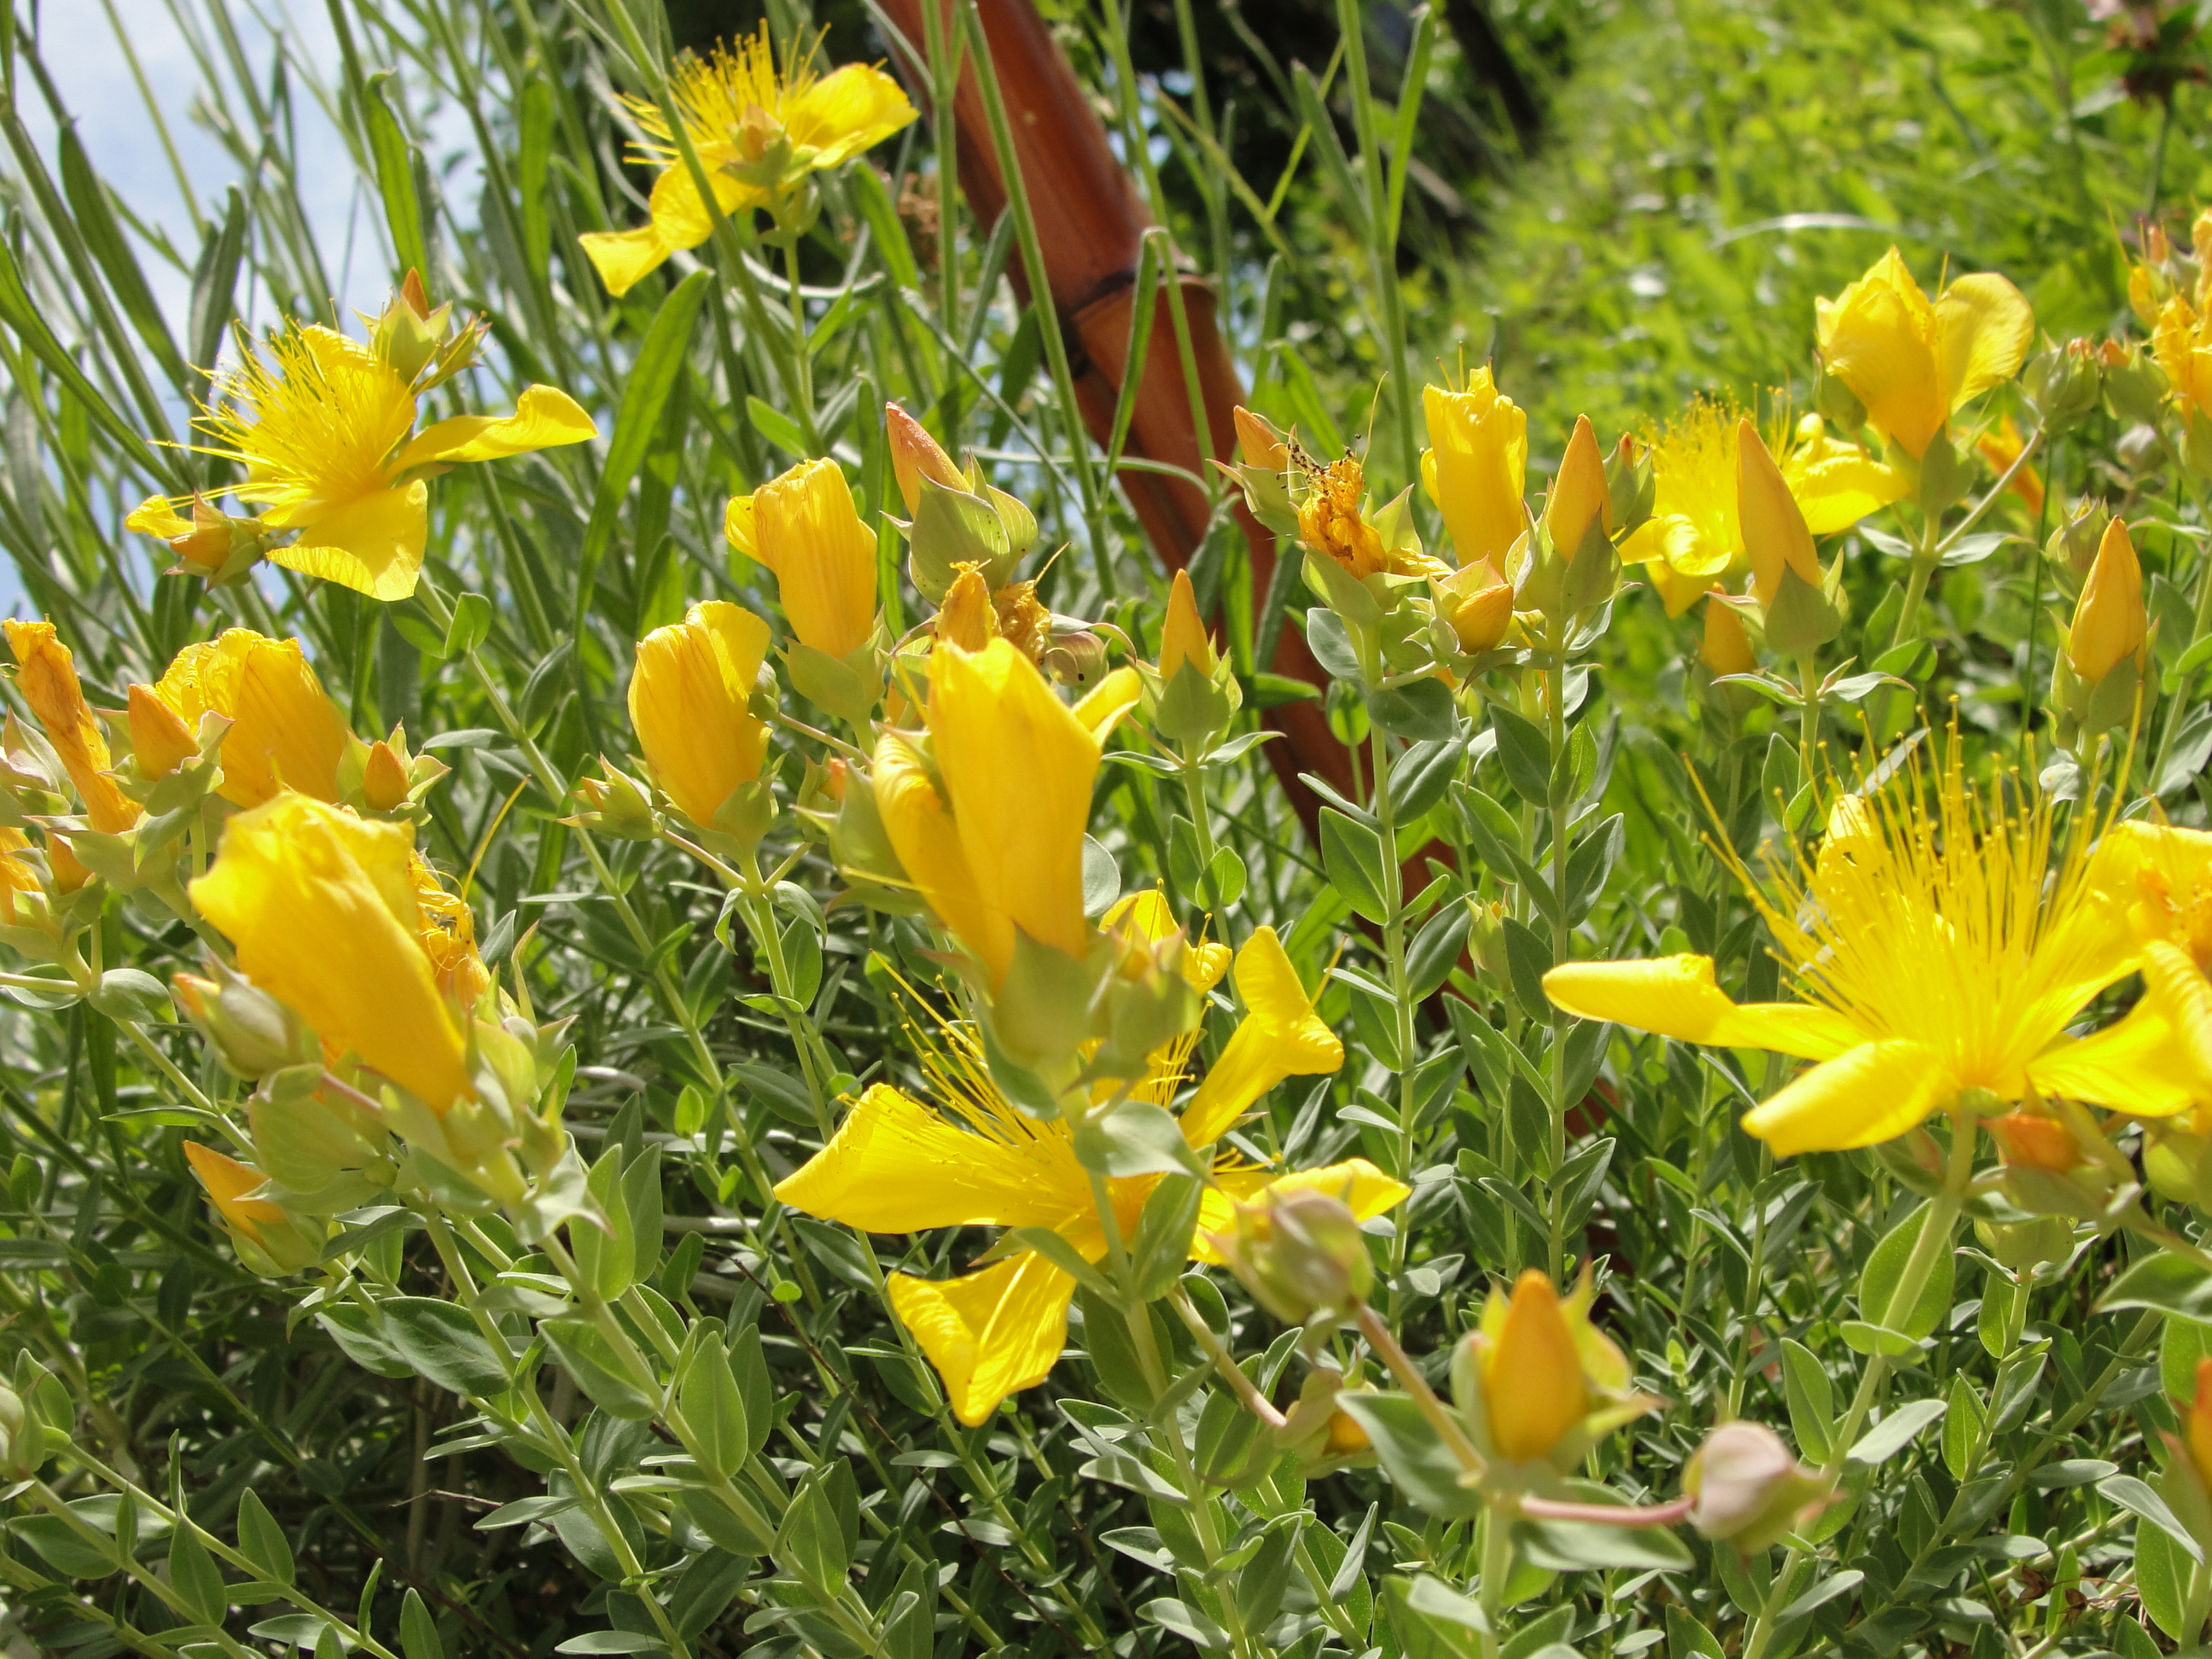
flower, plant, yellow, flora, wildflower, flowering plant, botanical garden, hypericum, evening primrose, grass, oenothera macrocarpa, shrub, annual plant, meadow, groundcover, narrow leaved sundrops